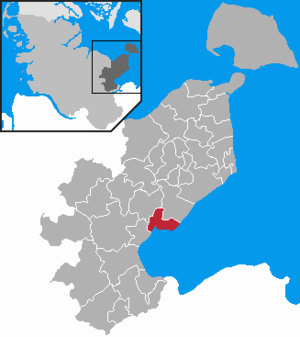
Neustadt (Østholsten)
Kort
Neustadt er en købstad i det nordlige Tyskland, beliggende under Kreis Østholsten i delstaten Slesvig-Holsten. Byen ligger ved Lübeck Bugt, cirka 30 km nordøst for Lübeck, og 50 km sydøst for Kiel, og den har desuden status som Ostseebad. På grund af blandt andet gode havneforhold kommer en del turister sejlende til, via søen, for at opleve byen om sommeren.